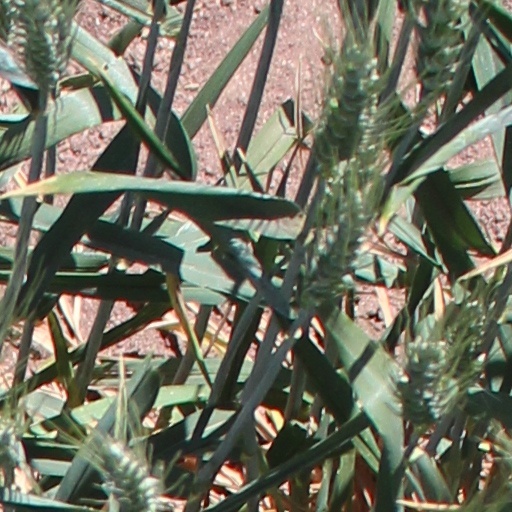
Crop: wheat